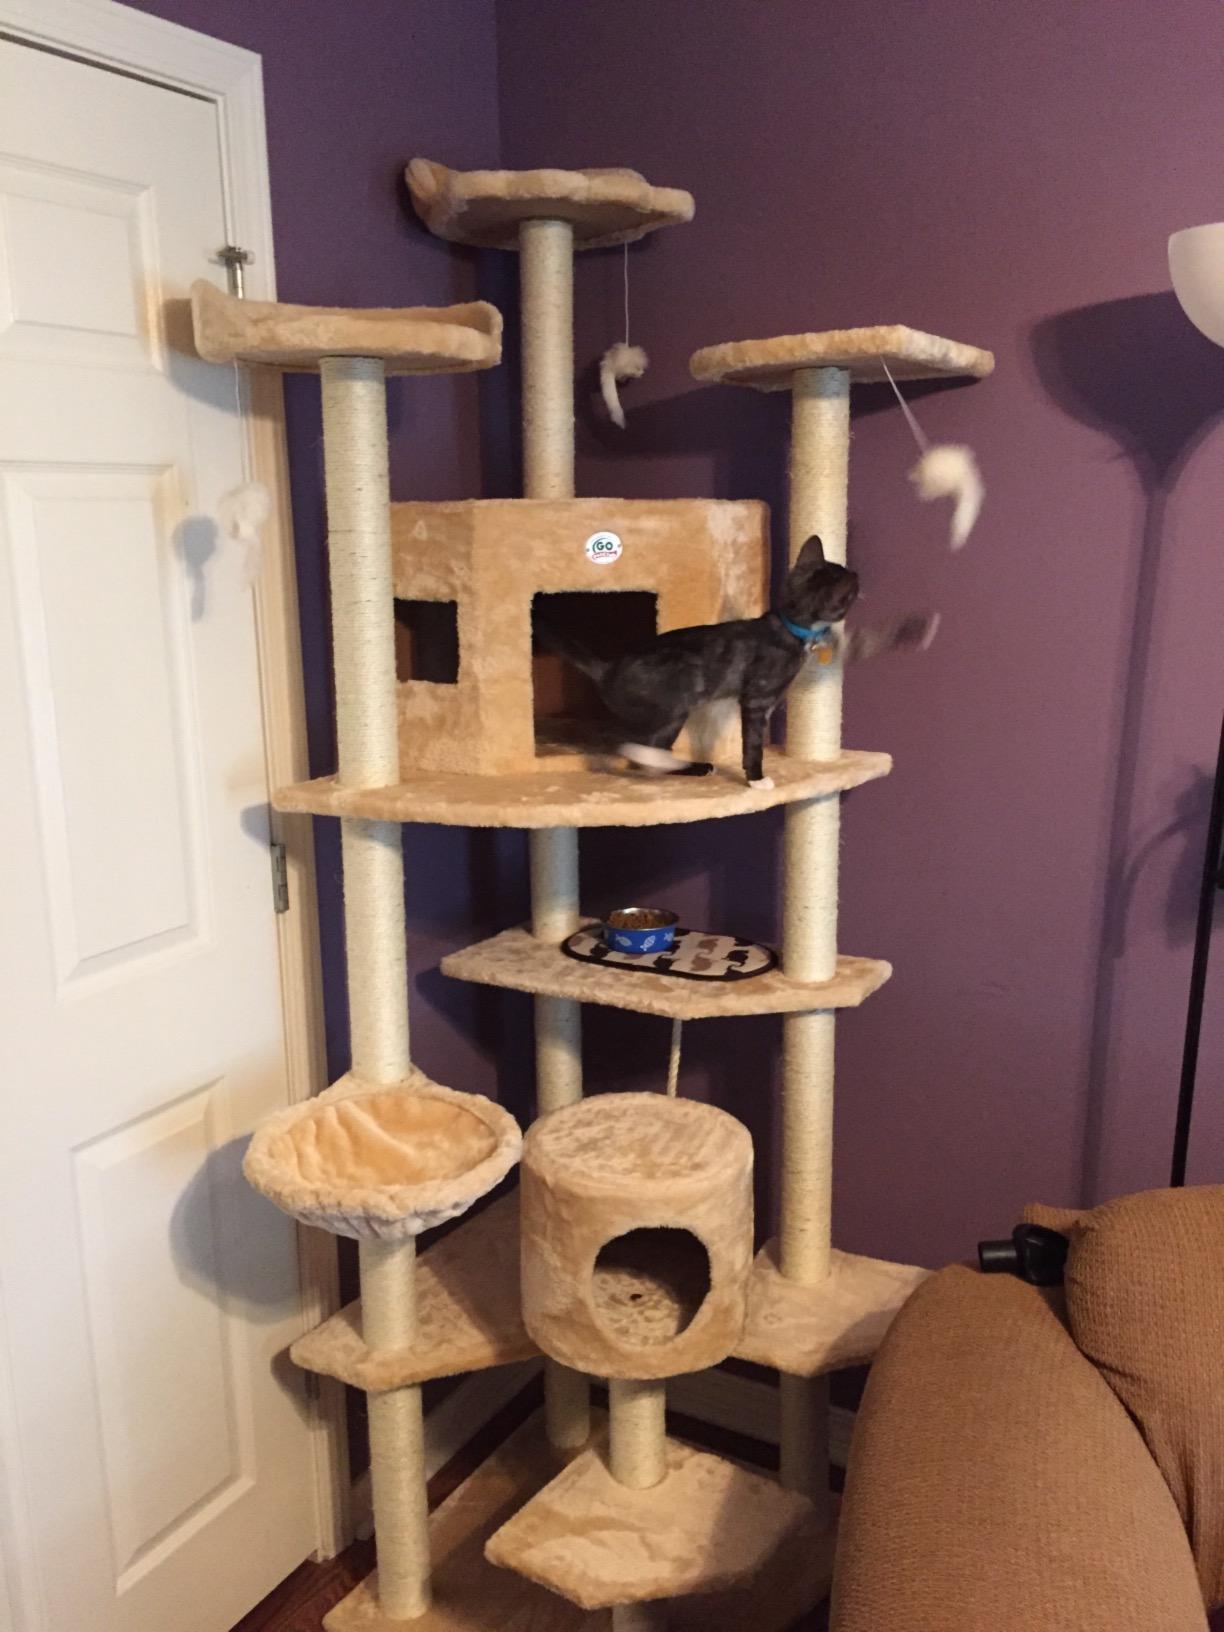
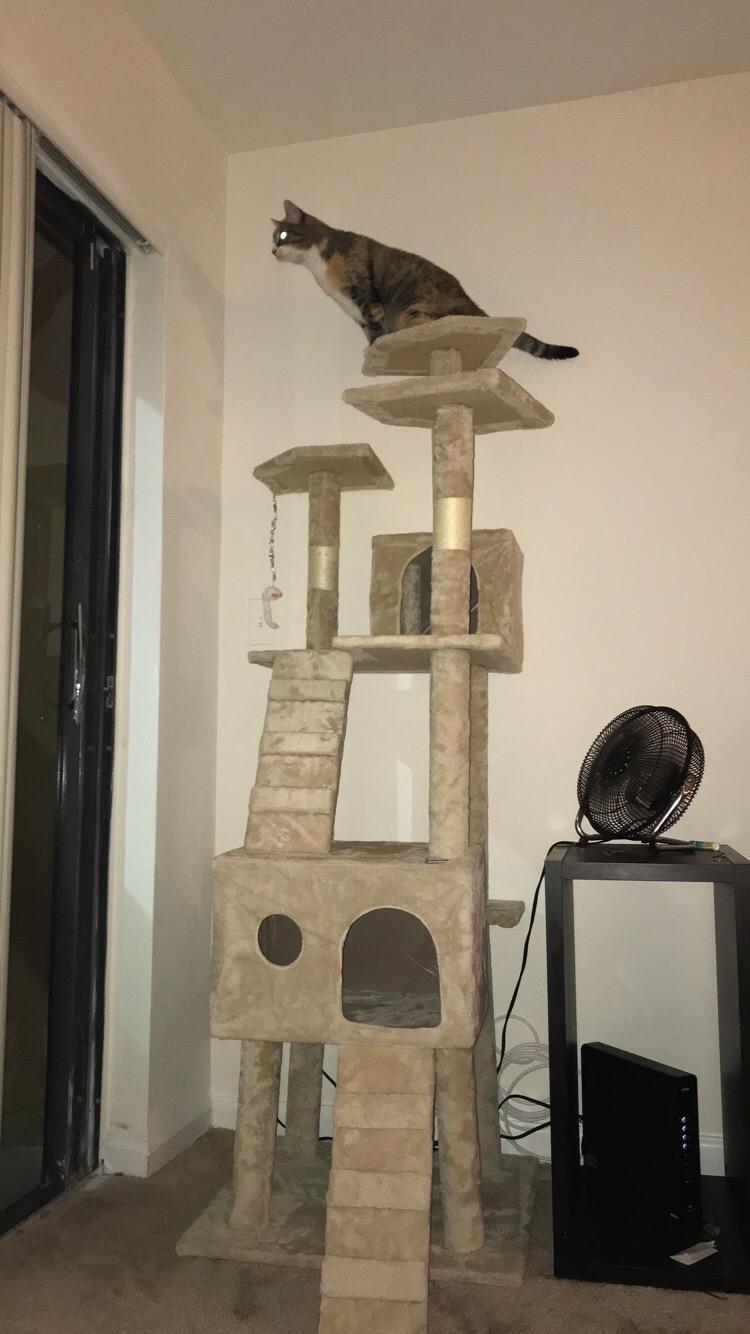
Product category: items_cat tree
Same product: no